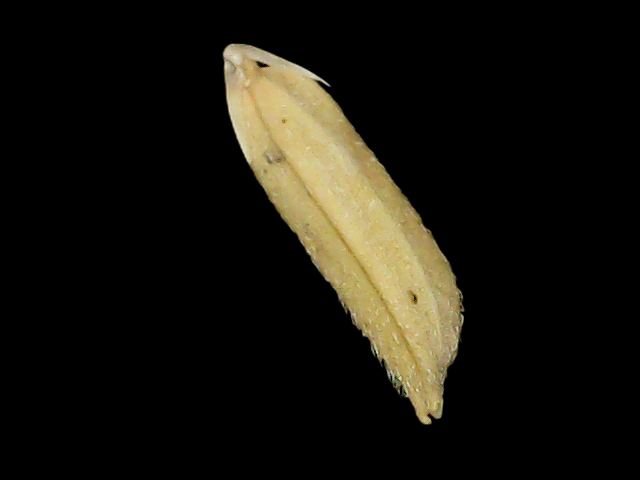
Rice variety: Binadhan26